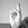
ASL letter: R